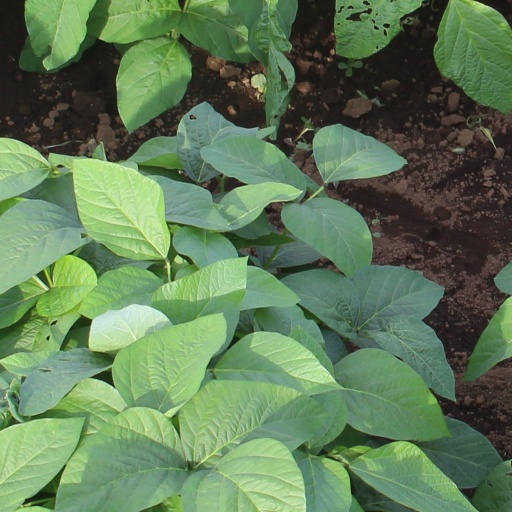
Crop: soybean